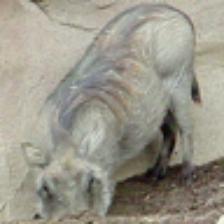
Label: NonHuman